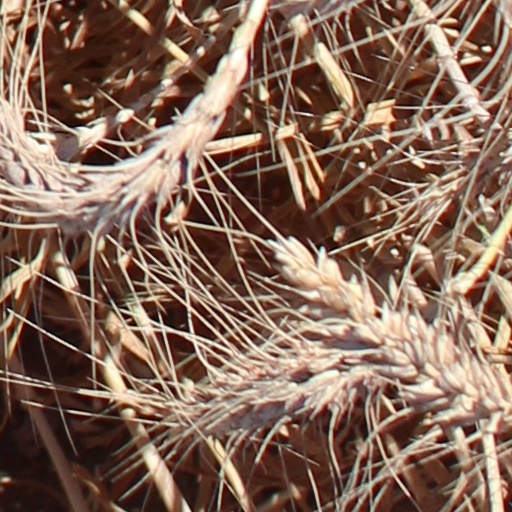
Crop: wheat